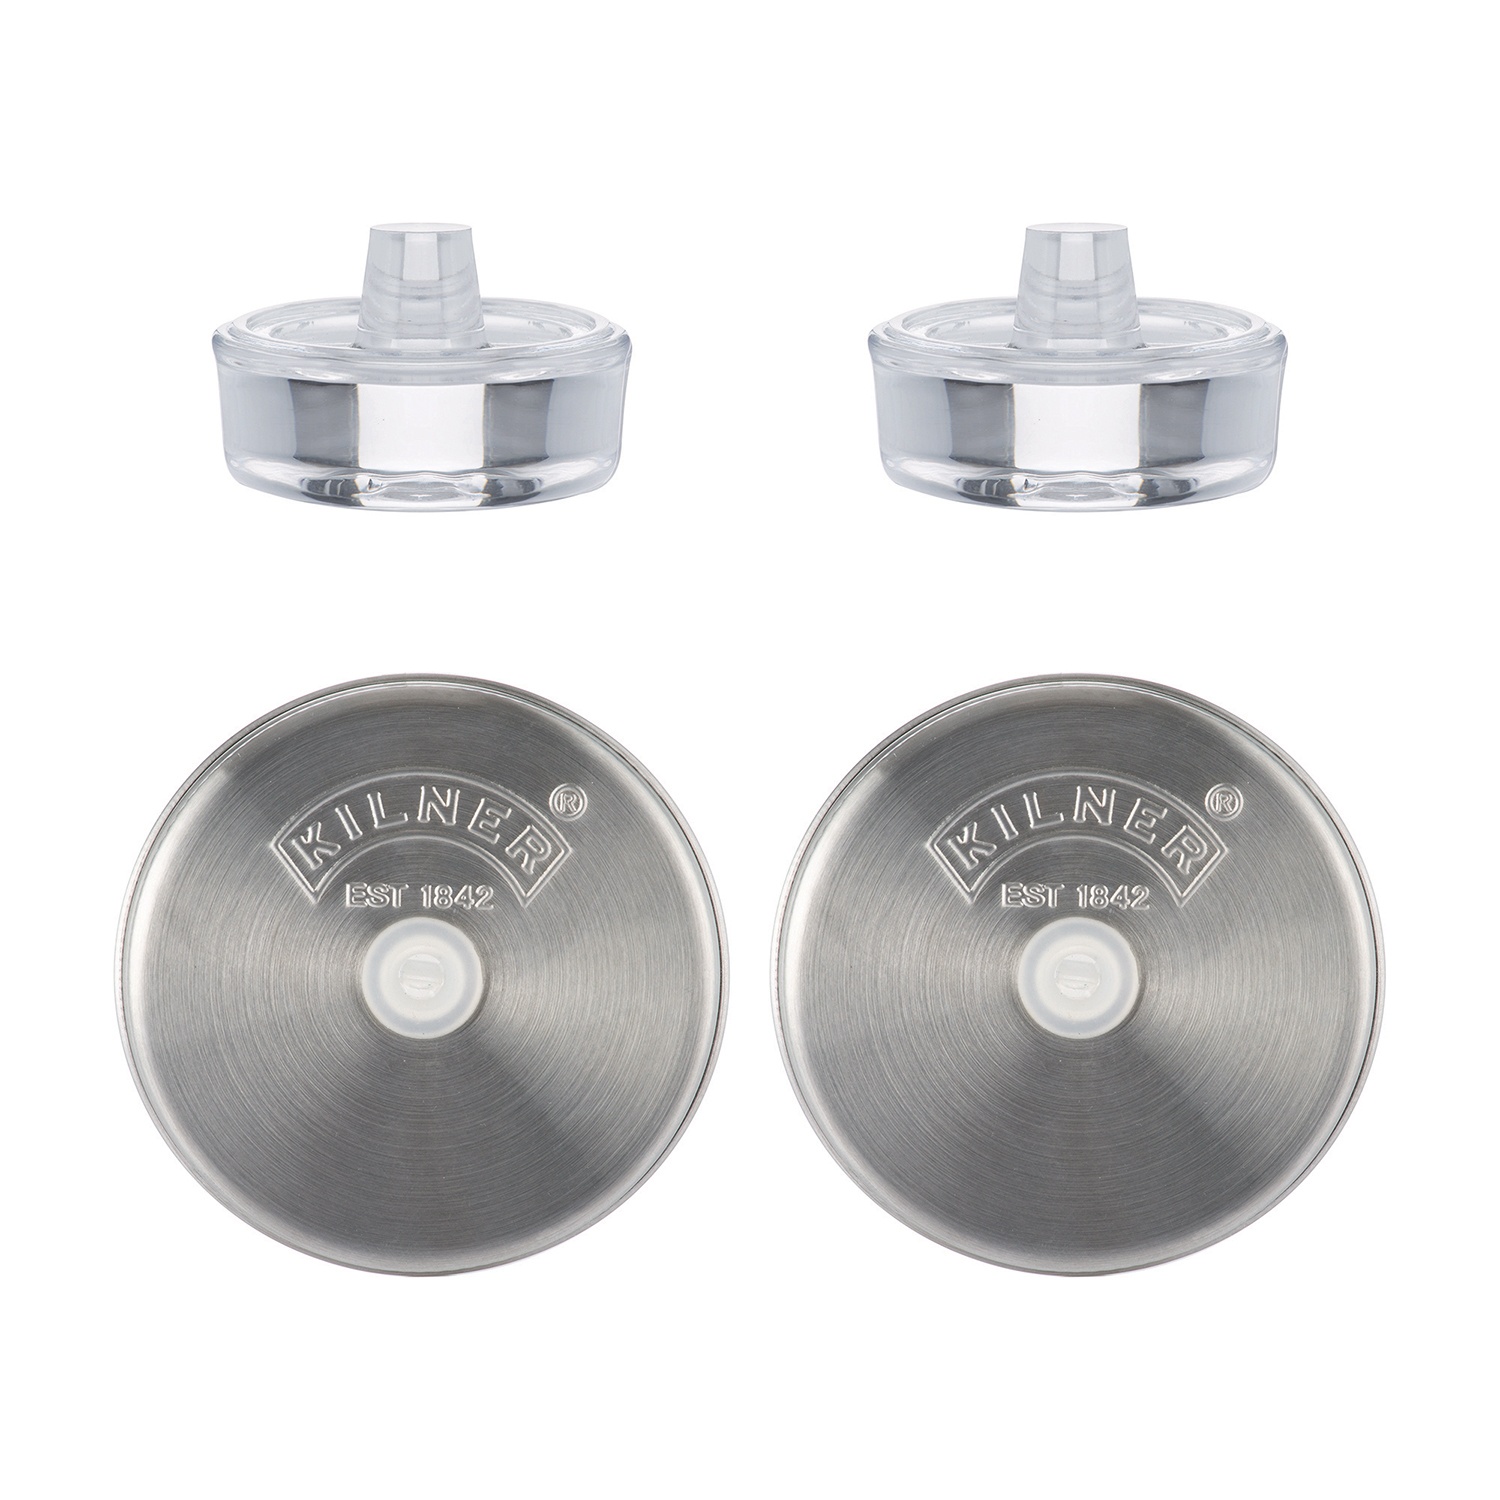
Fermentationszubehör Set, 4 teilig
Das Fermentationszubehör von Kilner macht das Fermentieren kinderleicht. Mit dem Silikonventil im Metalldeckel, kannst du dein Fermentationsgut einfach in das passende Glas füllen und für mehrere Wochen stehen lassen, ohne regelmäßig entlüften zu müssen. Das in den Fermentationsdeckel integrierte Silikonventil lässt Gase, die sich während des Fermentationsprozesses im Inneren des Glases bilden, entweichen, während es das Eindringen von Außenluft verhindert. Die Glasgewichte halten das Fermentationsgut untergetaucht in der Salzlake und verhindern, dass die Lebensmittel austrocknen. Die Gewicht aus Glas können einfach in der Spülmaschine gereinigt werden. Die Metalldeckel sollten von Hand gewaschen und sofort abgetrocknet werden.
Brand: Kilner
Category: Home & Garden > Kitchen & Dining > Cookware & Bakeware > Cookware > Fermentation & Pickling Crocks